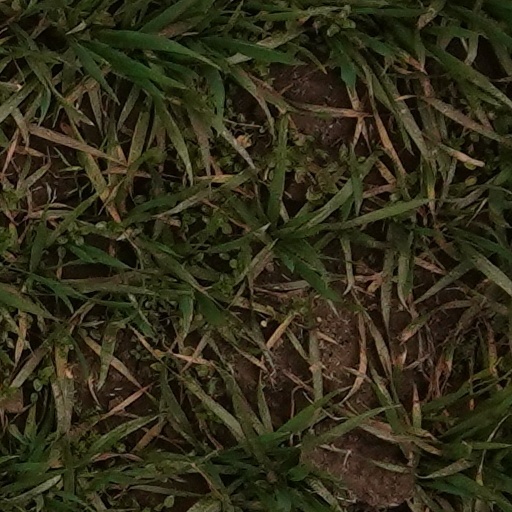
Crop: wheat